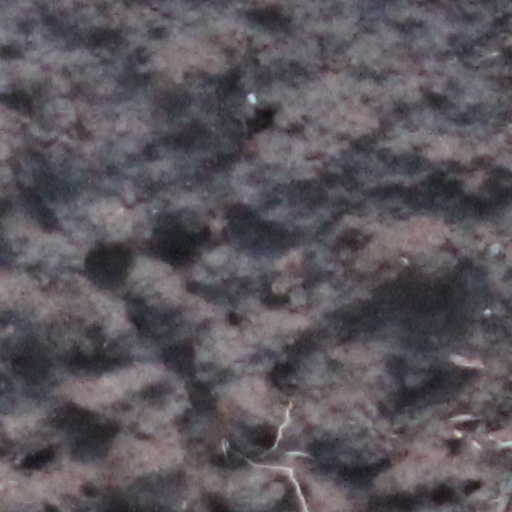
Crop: wheat